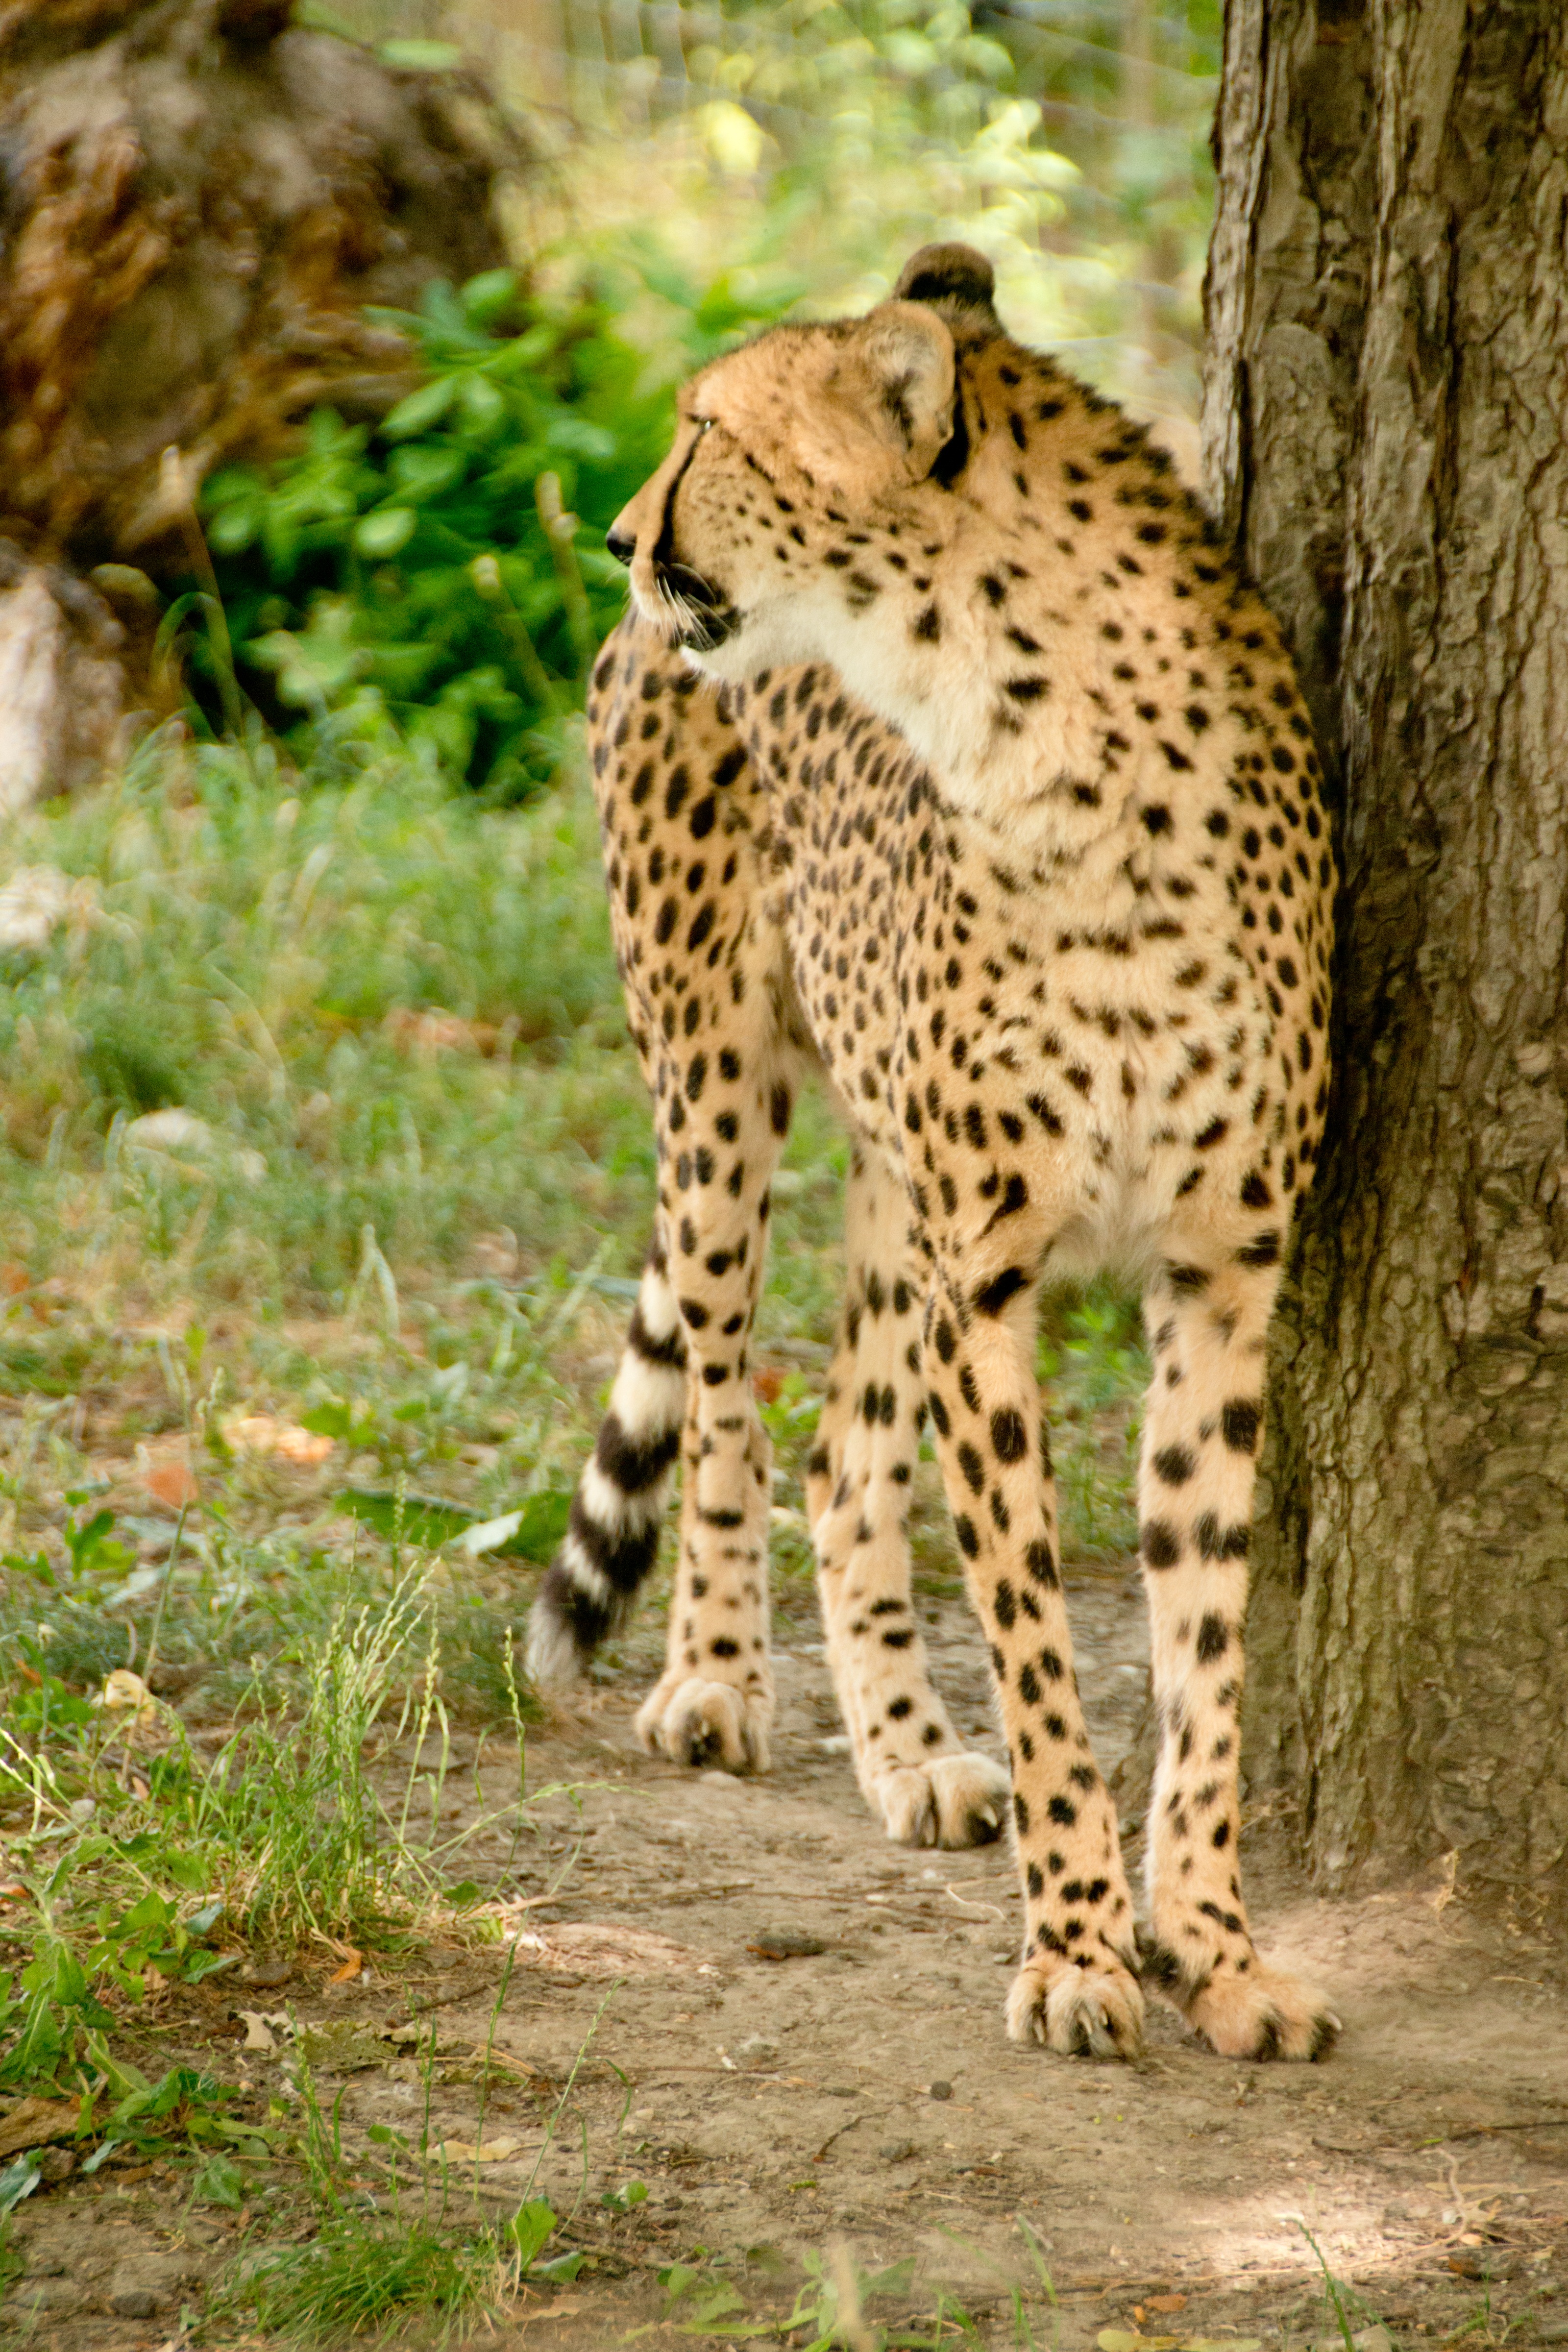
watch, landscape, nature, forest, wilderness, view, summer, wildlife, wild, zoo, fur, cat, africa, park, holiday, brown, mammal, rest, national park, fauna, savanna, leopard, cheetah, south, spotted, snout, animals, head, mammals, vertebrate, fast, hunter, attention, wildcat, animal world, safari, dangerous, points, animal portrait, kenya, concerns, click, mature, vigilant, nature park, carnivores, purry, wildlife reserve, small to medium sized cats, cat like mammal